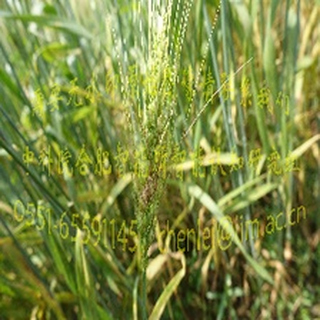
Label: wheat_fusarium_head_blight